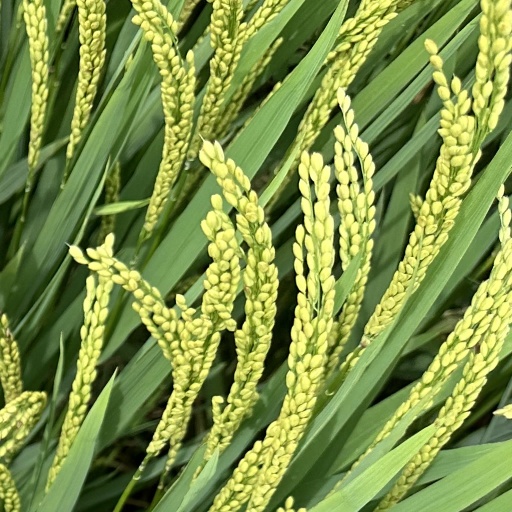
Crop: rice